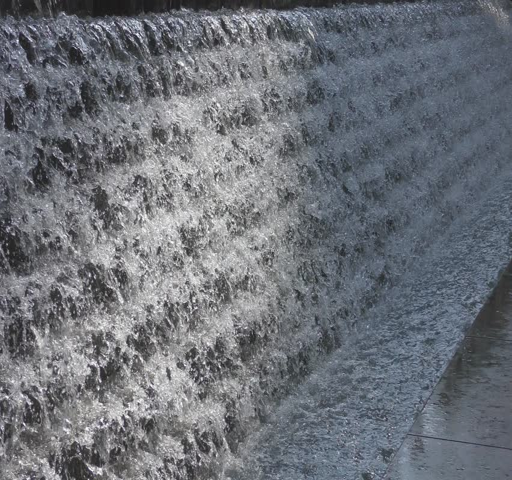
water flows through a stepped fountain